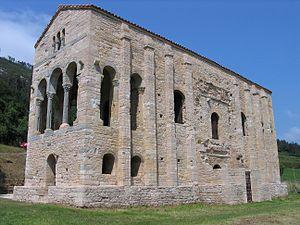
Ramire Iᵉʳ, né vers 790, certainement à Oviedo, et mort le 1er février 850 dans son palais de Naranco à Oviedo, est roi des Asturies.
Le royaume de Galice a été une entité politique du sud-ouest de l'Europe et du nord-ouest de la péninsule Ibérique.